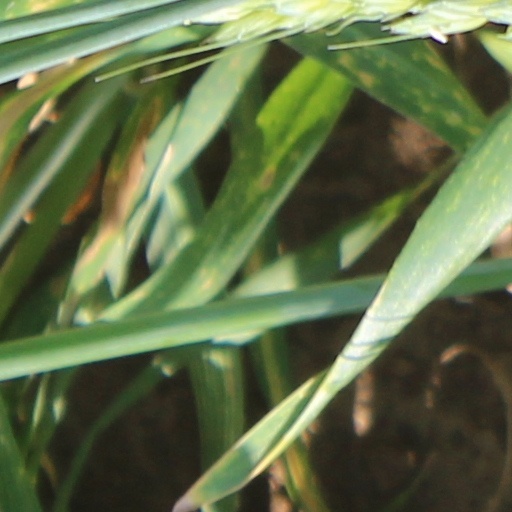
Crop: wheat